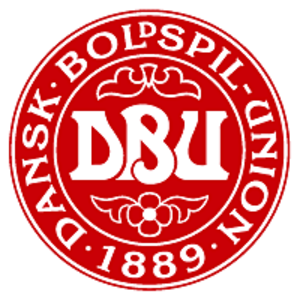
Dansk Boldspil-Union
Dansk Boldspil-Union er det øverste ledelsesorgan for den organiserede fodbold i Danmark med det formål at fremme boldsporten i Danmark. I formålsparagraffen står der kort og godt: DBU's formål er at fremme og udvikle dansk fodbold både nationalt og internationalt.